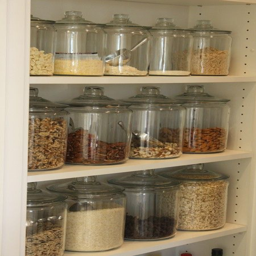
love the idea of glass jars for the pantry .